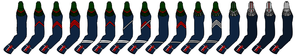
Le 84ᵉ régiment d'infanterie est un régiment d'infanterie de l'Armée de terre française, à double héritage, créé sous la Révolution à partir du régiment de Rohan, un régiment français d'Ancien Régime, et du 9ᵉ régiment d'infanterie légère créé à partir des chasseurs des Cévennes.